Myristoylation

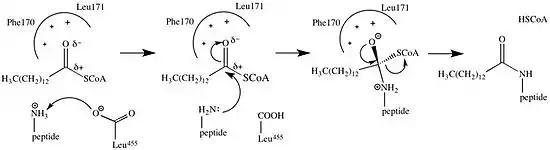
Myristoylation addition mechanism by "N"-myristoyltransferase.

Co-translational and post-translational covalent modifications enable proteins to develop higher levels of complexity in cellular function, further adding diversity to the proteome. The addition of myristoyl-CoA to a protein can occur during protein translation or after. During co-translational addition of the myristoyl group, the "N"-terminal glycine is modified following cleavage of the "N"-terminal methionine residue in the newly forming, growing polypeptide. Post-translational myristoylation typically occurs following a caspase cleavage event, resulting in the exposure of an internal glycine residue, which is then available for myristic acid addition.